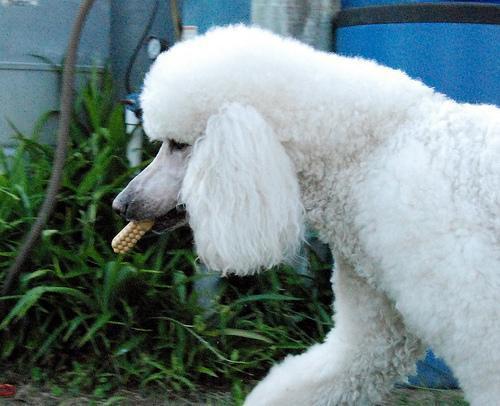
standard_poodle